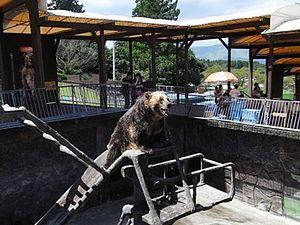
阿蘇カドリー・ドミニオン, est un parc zoologique situé à Aso dans la Préfecture de Kumamoto au Japon et ouvert en 1973.